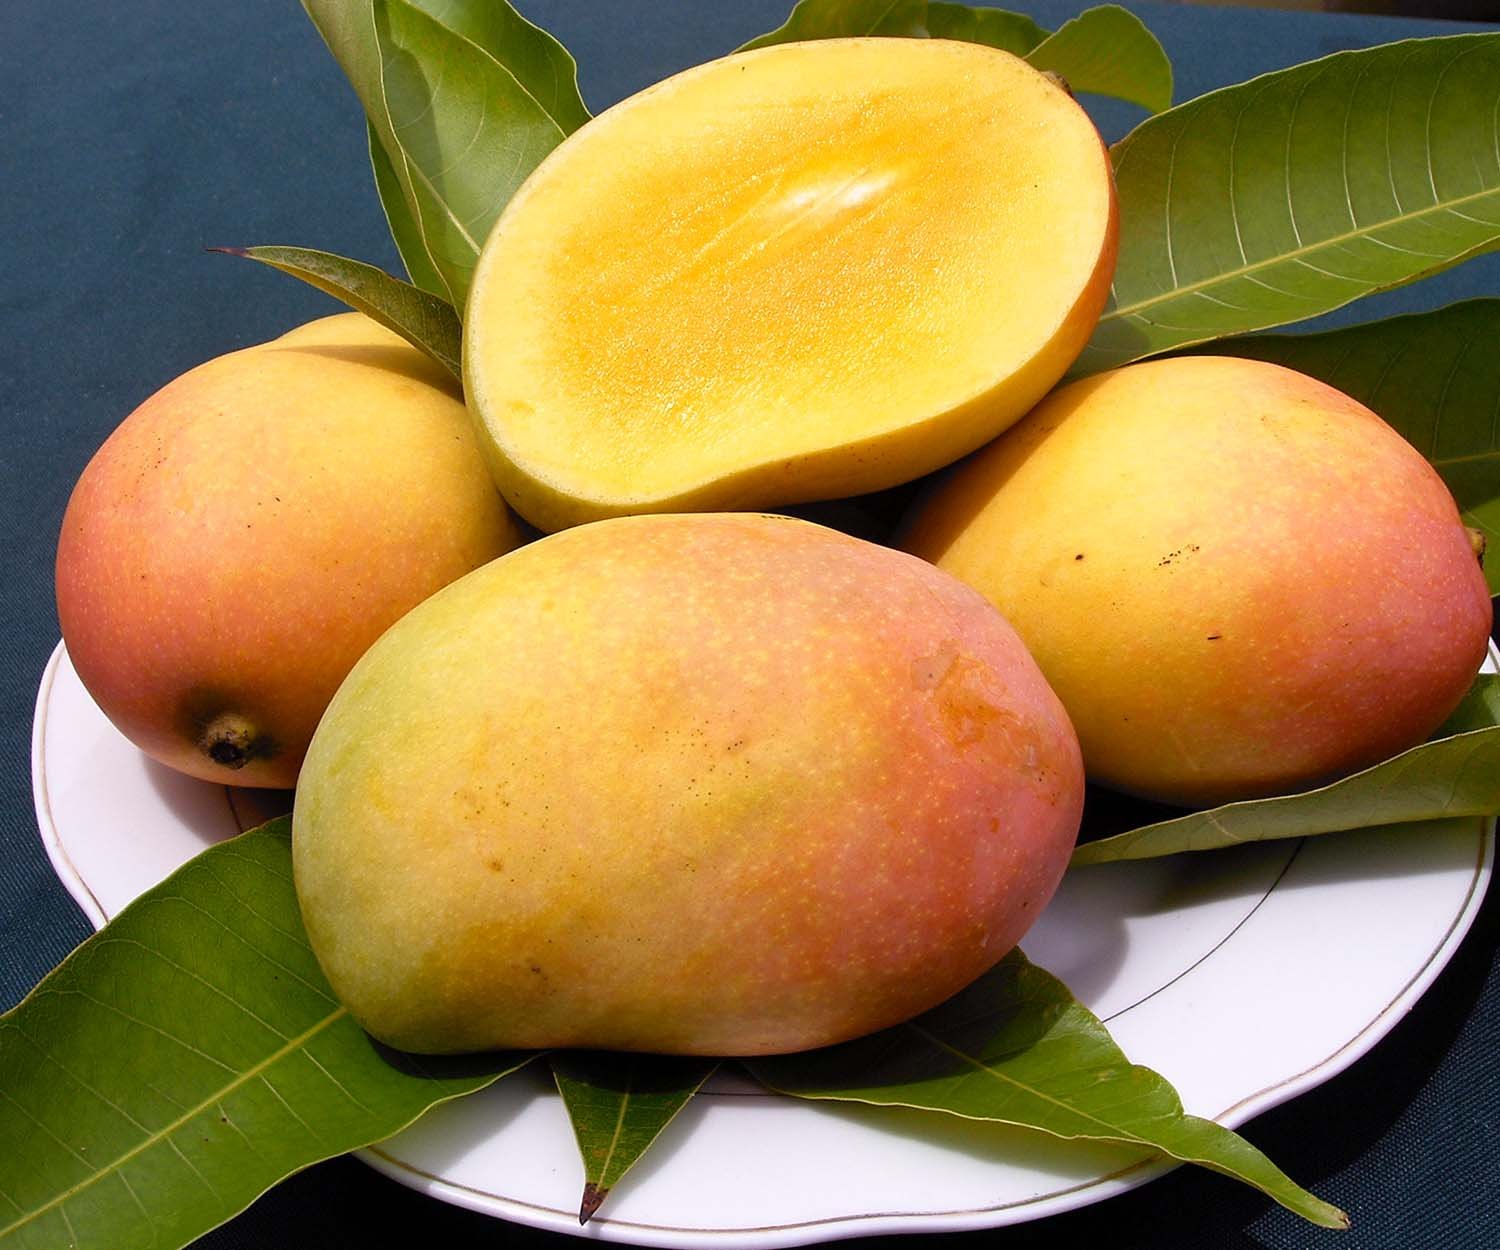
Label: Mango